History of Hezbollah

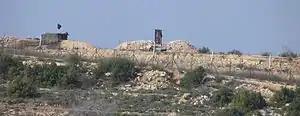
Hezbollah outpost near the Israeli border. This small outpost was built after the Israeli withdrawal.

On May 25, 2000, Israel withdrew from Lebanon to the UN-agreed Israeli border, and their pullout was certified by the UN as complete. Lebanon and Syria claim the Shebaa Farms, a 35 km area, to be occupied Lebanese territory despite the UN ruling, and on that basis Hezbollah has continued to engage Israeli forces in that area. The UN recognizes the Shebaa farms as part of the Golan Heights, and thus Syrian (and not Lebanese, though both countries deny that) territory occupied by Israel since the 1967 Six-Day War.